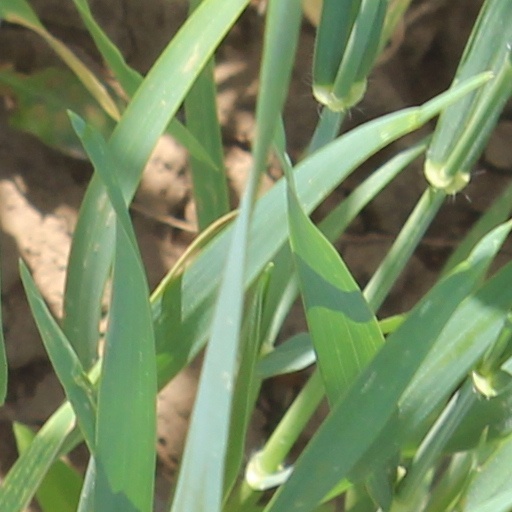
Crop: wheat